Tokiwa-sō

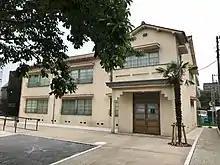
Tokiwa-sō Manga Museum, 2020

Kyoto's Kamigyō ward refurbished a century-old, two-story row house into their own Tokiwa-sō for aspiring manga artists. It was unveiled on August 23, 2013. In February 2015, the Niigata City government announced plans to open a rent-free house for up-and-coming female manga artists modeled after Tokiwa-sō called Komachi House. Instructors from the Japan Animation and Manga College will give lessons to tenants of the house in Chūō-ku, in return for the artists working on projects led by the city government.